Gromark

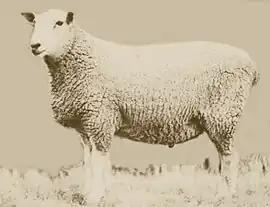
A Gromark ram

Gromark sheep are a large-framed, plain bodied dual-purpose (meat and wool) breed of sheep that were under development in 1965 by Arthur C. Godlee at "Marengo", Tamworth, New South Wales. They were selected for a high growth rate, fertility, wool quality and carcase attributes.